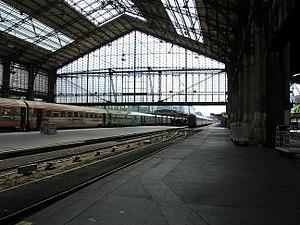
Gare d'Austerlitz, Paris, vue des voies.
La ligne C du RER d'Île-de-France, plus souvent simplement nommée RER C, est une ligne du réseau express régional d'Île-de-France qui traverse l'agglomération parisienne, avec de nombreux embranchements. Elle relie à l'ouest Pontoise, Versailles-Château-Rive-Gauche et Saint-Quentin-en-Yvelines d'une part, et au sud Massy - Palaiseau, Dourdan et Saint-Martin-d'Étampes, ainsi que Versailles-Chantiers par un tracé quasi circulaire, en passant par le cœur de Paris.